Sky position (RA, Dec in degrees): 196.567, 2.581
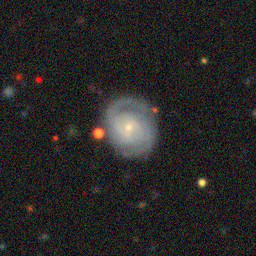
Galaxy morphology: Unbarred Tight Spiral Galaxies